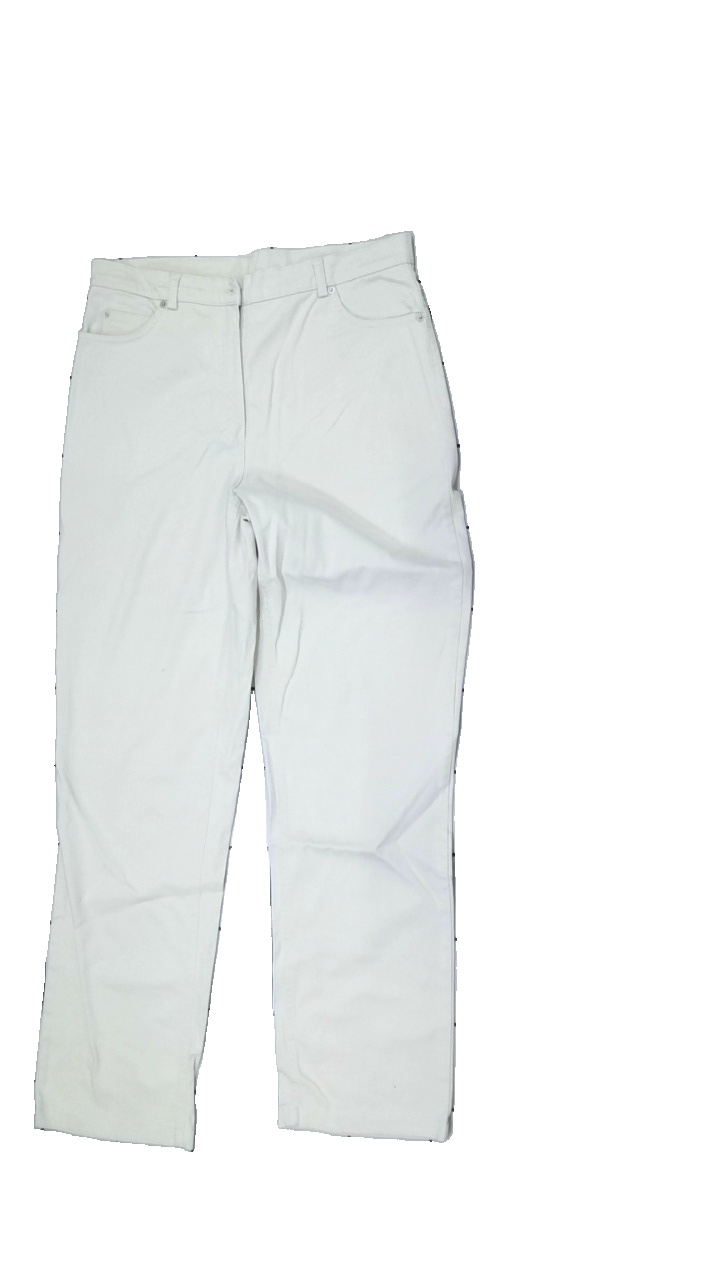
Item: Jeans (Ladies)
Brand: Missing
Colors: Beige
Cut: Regular
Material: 100% Cotton
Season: All
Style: Denim
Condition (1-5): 5
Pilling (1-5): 5
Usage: Reuse
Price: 50-100